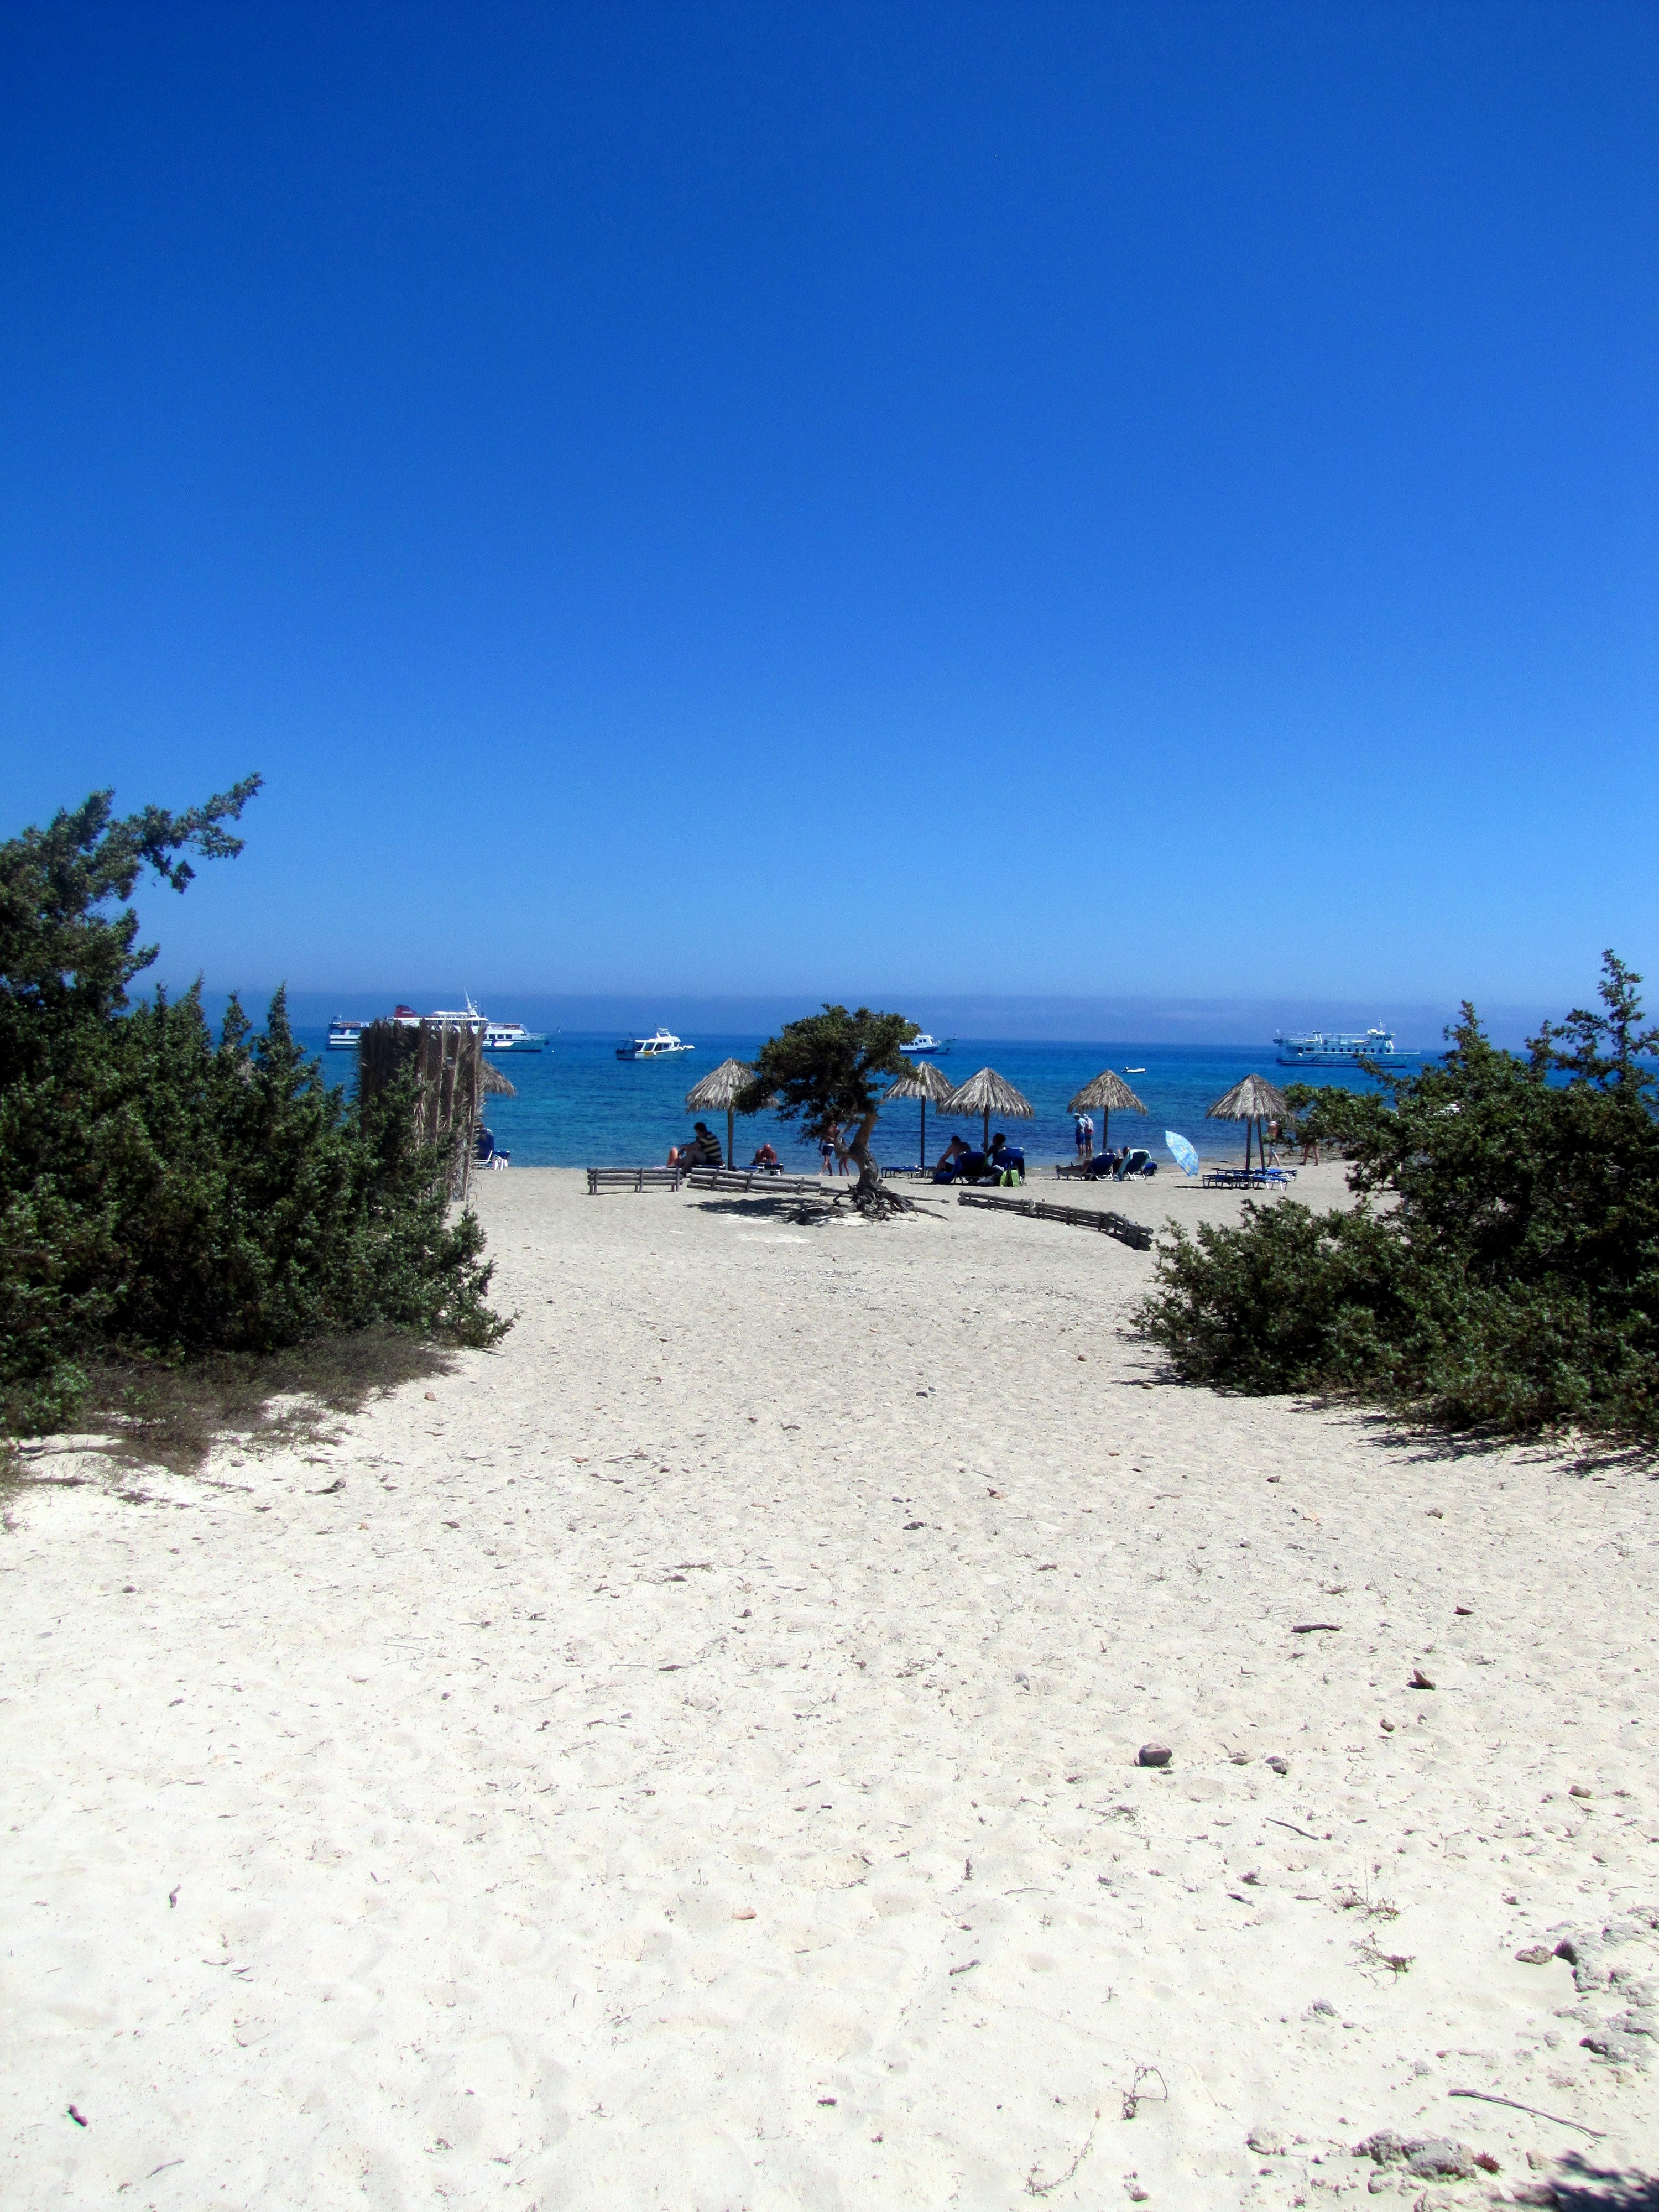
beach, sea, coast, sand, ocean, mountain, snow, sky, shore, vacation, mediterranean, bay, body of water, habitat, cape, landform, island of crete, natural environment, crissi island